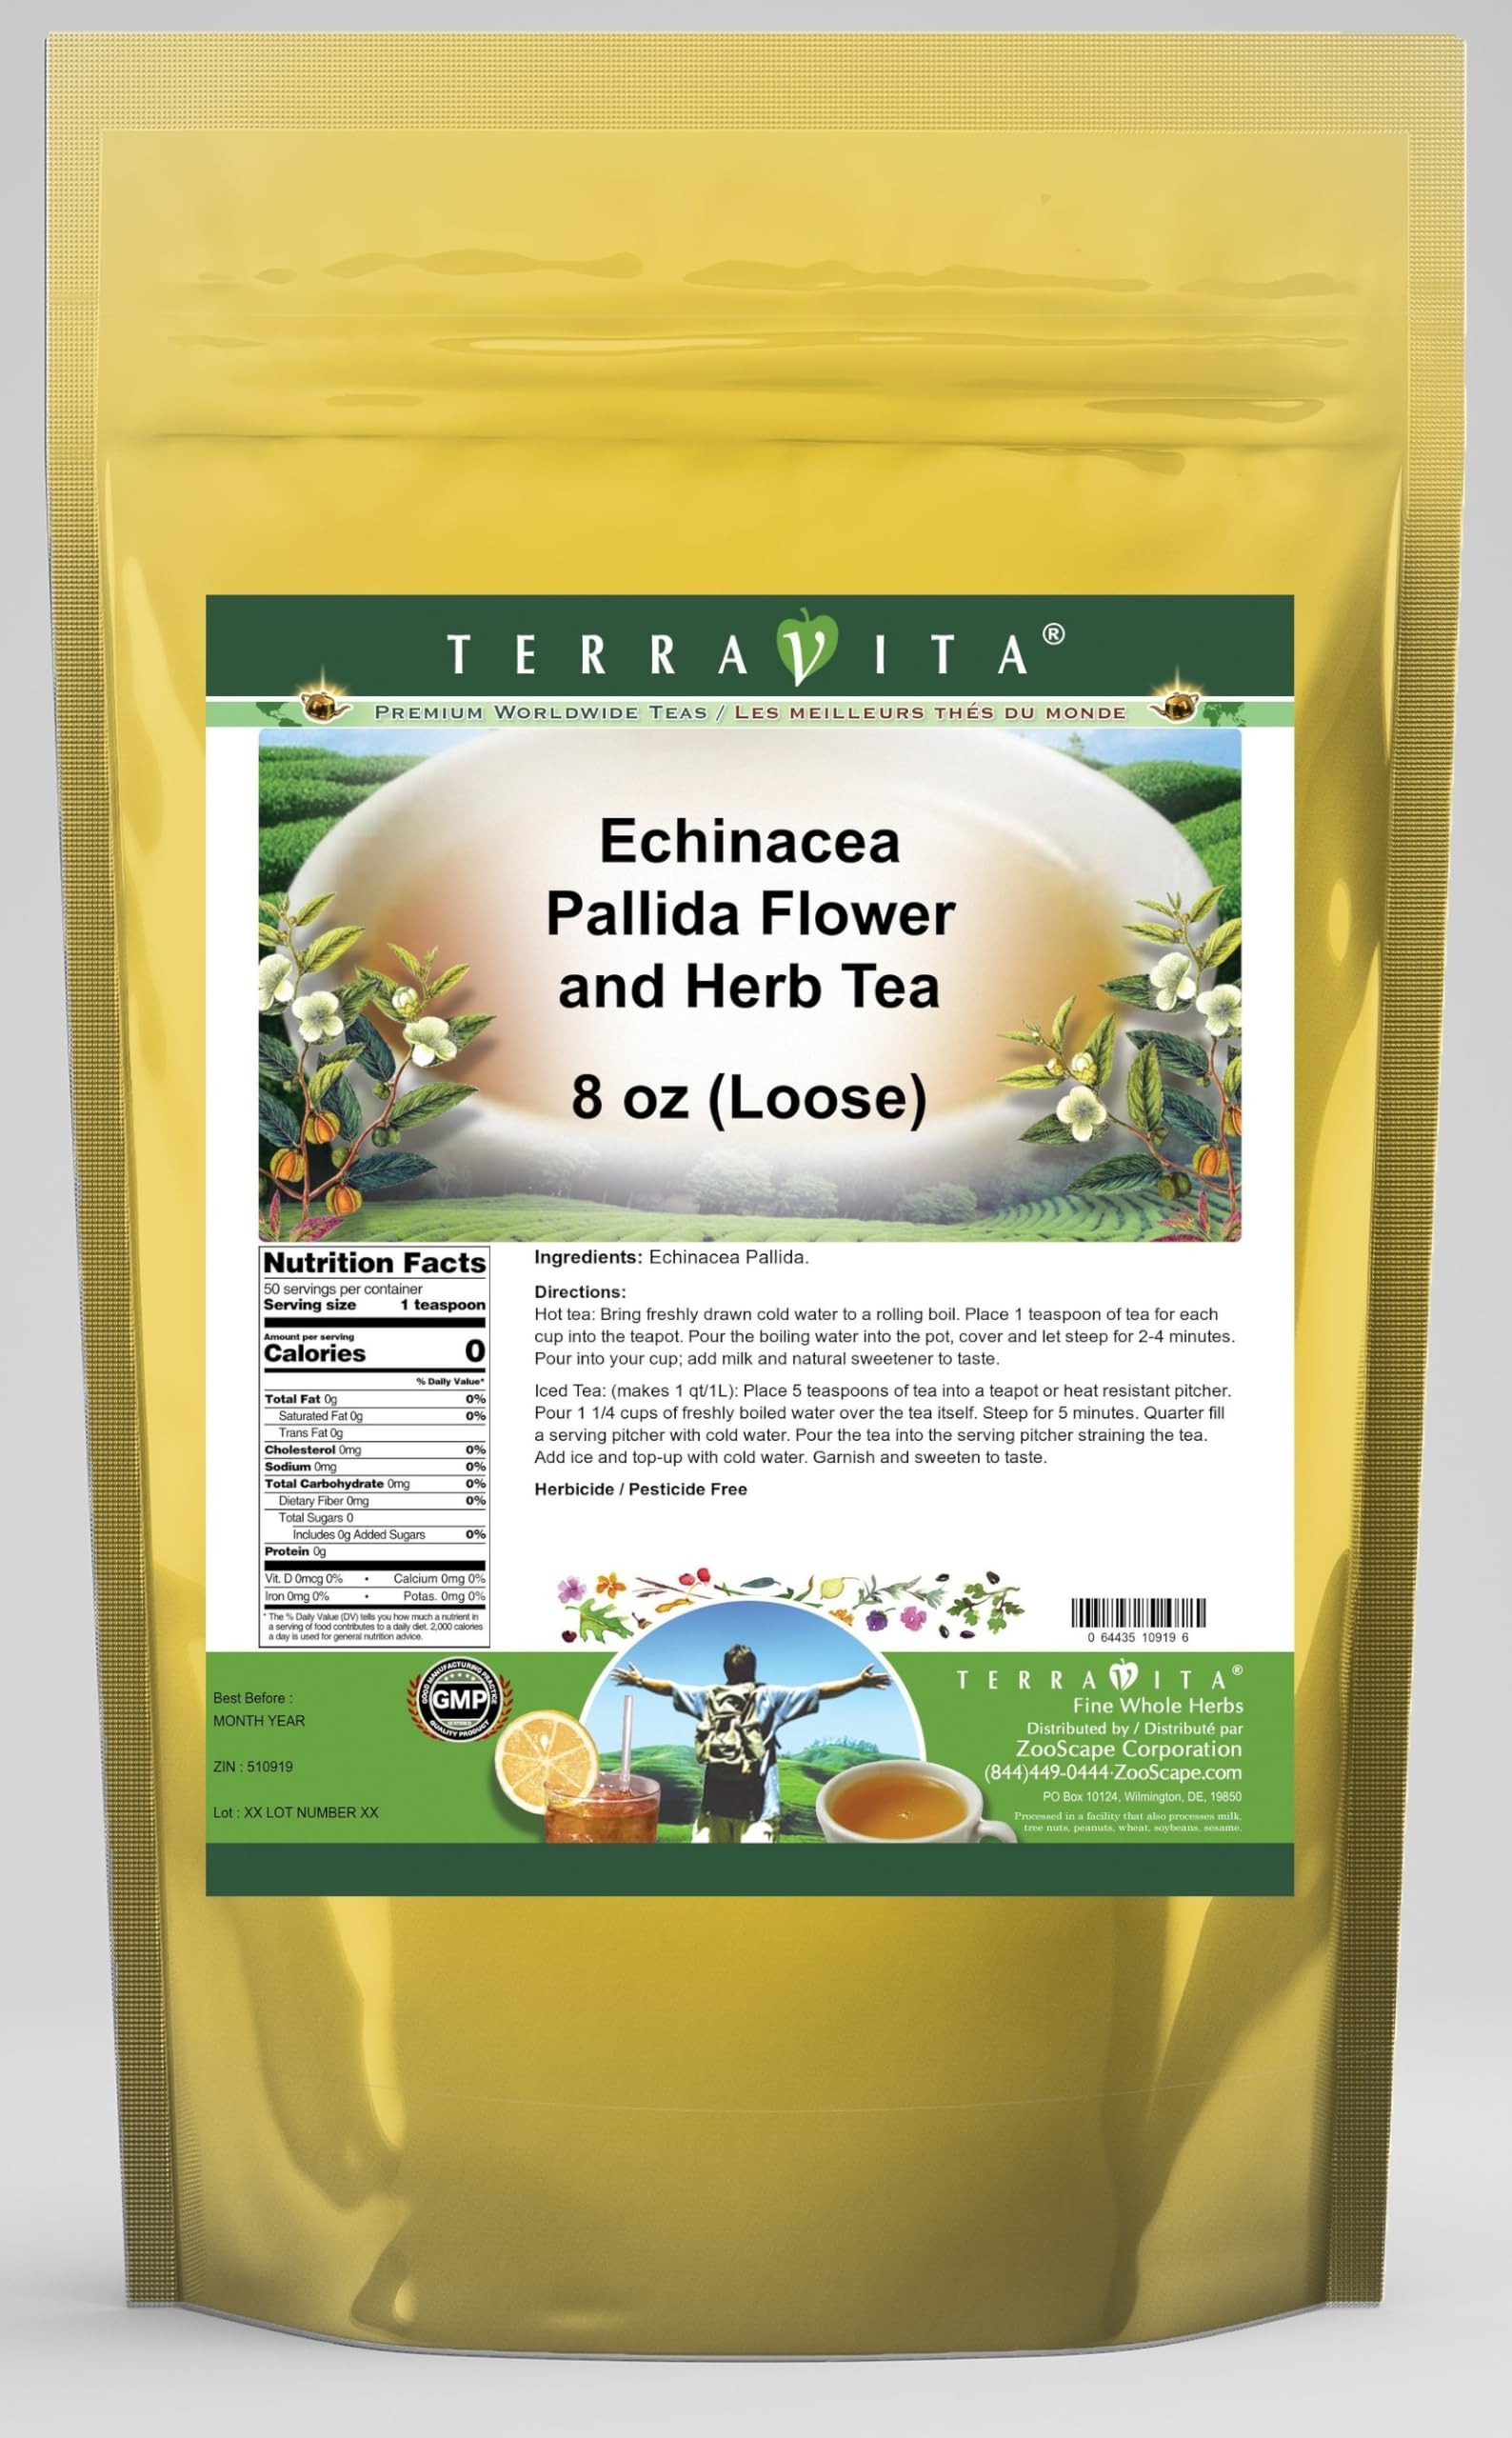
Item Name: Echinacea Pallida Flower and Herb Tea (Loose) (8 oz, ZIN: 510919) - 3 Pack
Bullet Point 1: Echinacea Pallida Flower and Herb Tea (Loose) (8 oz, ZIN: 510919)
Bullet Point 2: No fillers.
Bullet Point 3: Manufacturer: TerraVita
Bullet Point 4: Size: 8 oz
Bullet Point 5: Loose Leaf Herbal Tea - Packed in a convenient upright pouch!
Product Description: Echinacea Pallida Flower and Herb Tea (Loose) (8 oz, ZIN: 510919)<BR><BR>Packaged in the United States in a GMP certified facility (Good Manufacturing Practice).<BR><BR>No fillers.<BR><BR>Manufacturer: TerraVita<BR><BR>Size: 8 oz<BR><BR>Loose Leaf Herbal Tea - Packed in a convenient upright pouch!<BR><BR>Ingredients: Echinacea Pallida
Value: 24.0
Unit: Ounce

Price: 92.25